Mary Ethel Creswell

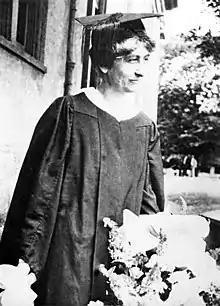
Creswell with her diploma from UGA in 1919

Mary Ethel Creswell (October 15, 1879 – August 7, 1960) was the first female to receive an undergraduate degree from the University of Georgia (UGA) in Athens, Georgia.